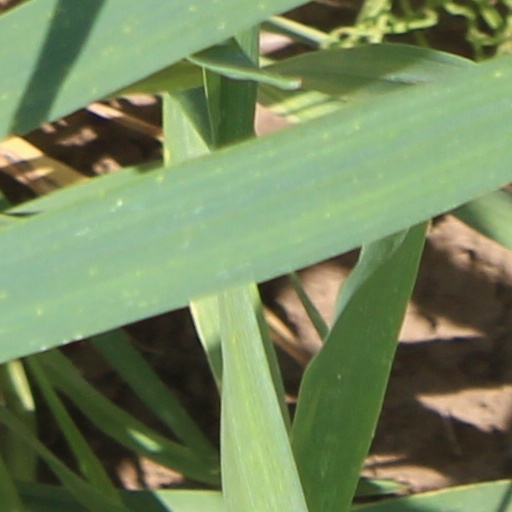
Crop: wheat